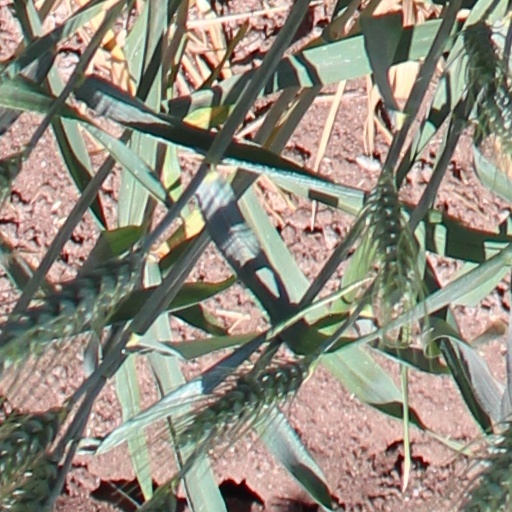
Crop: wheat